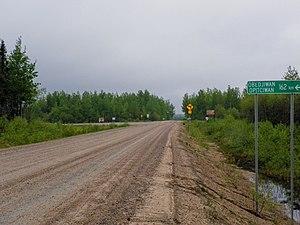
Route forestière 0212 vers Obedjiwan près du moulin Chibougamau d'Abitibibowater, à la jonction de la route 0203